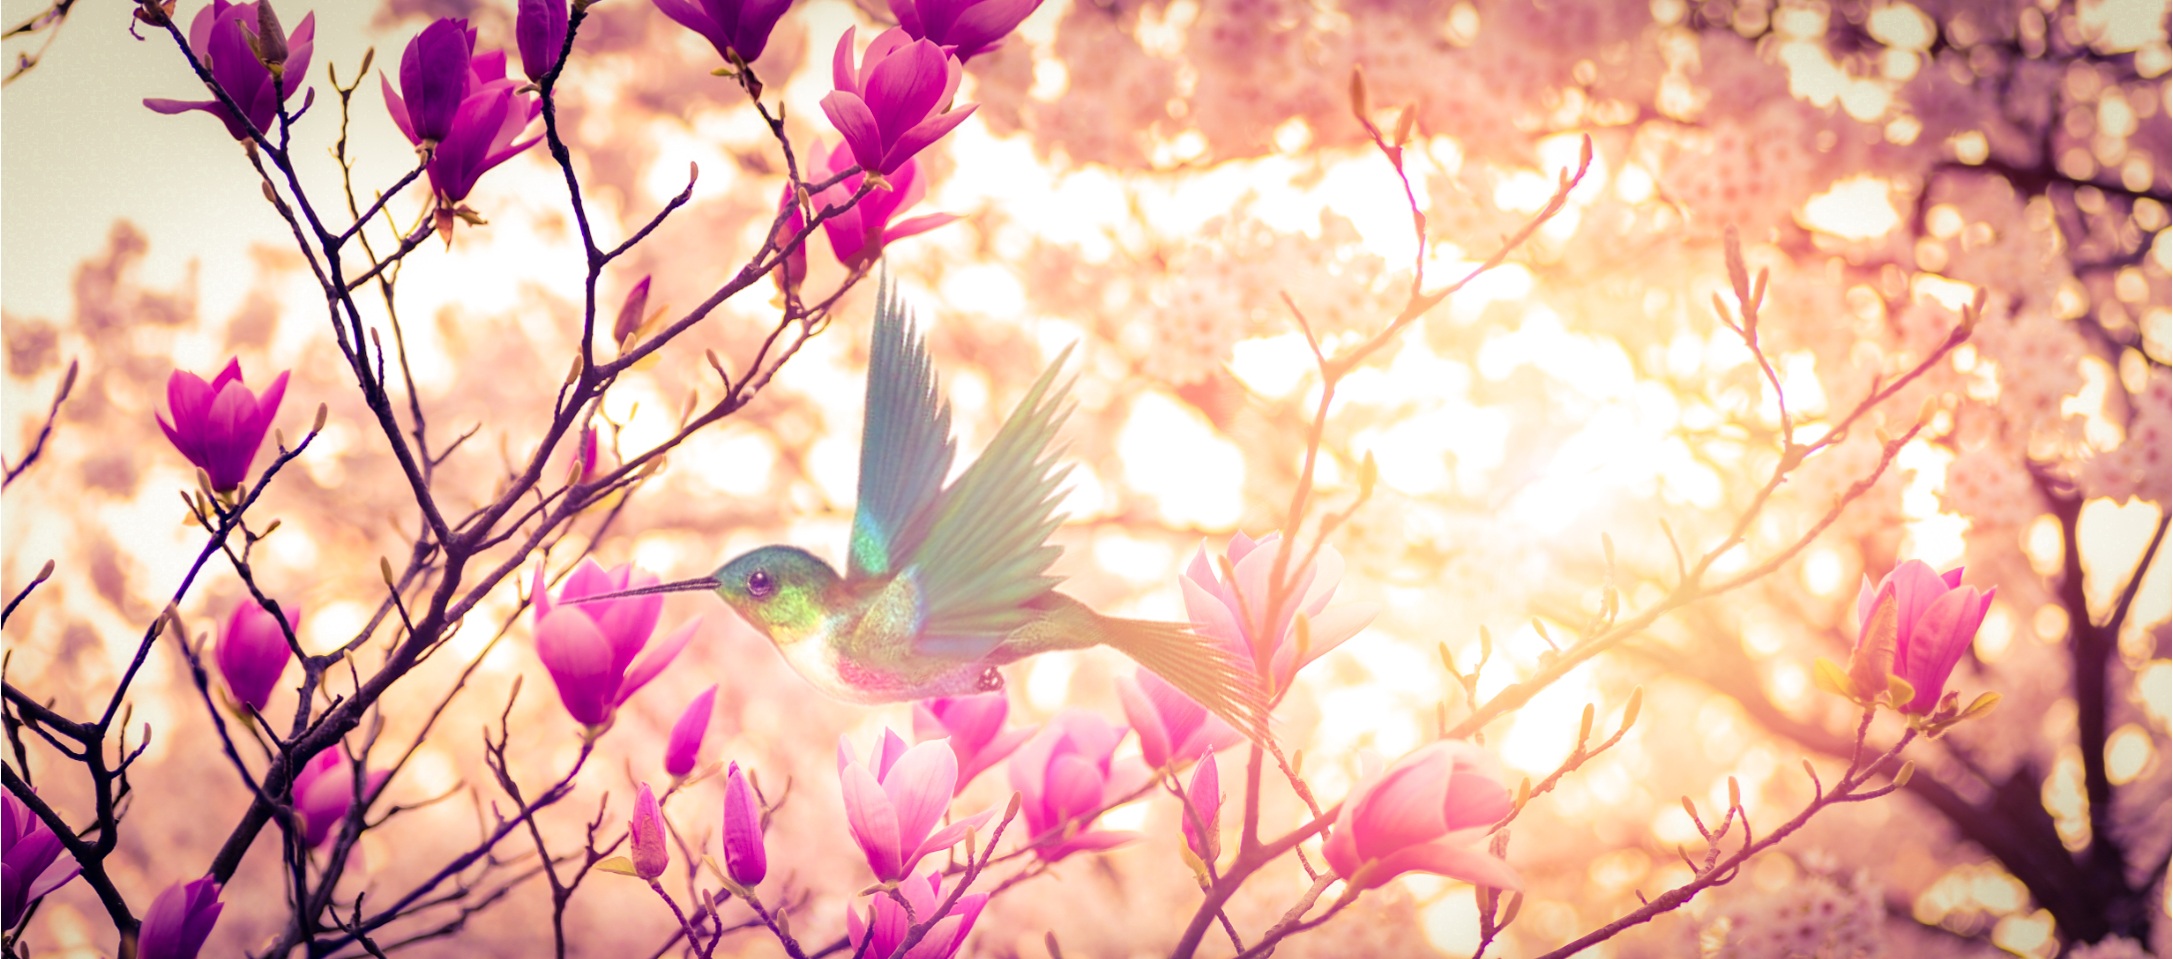
rose, natur, landscape, spring, plant, flowers, natural, bird, pink, cherry, tree, sunlight, morning, flower, branch, blossom, purple, light, petal, flora, sky, twig, computer wallpaper, plant stem, flowering plant, cherry blossom, autumn